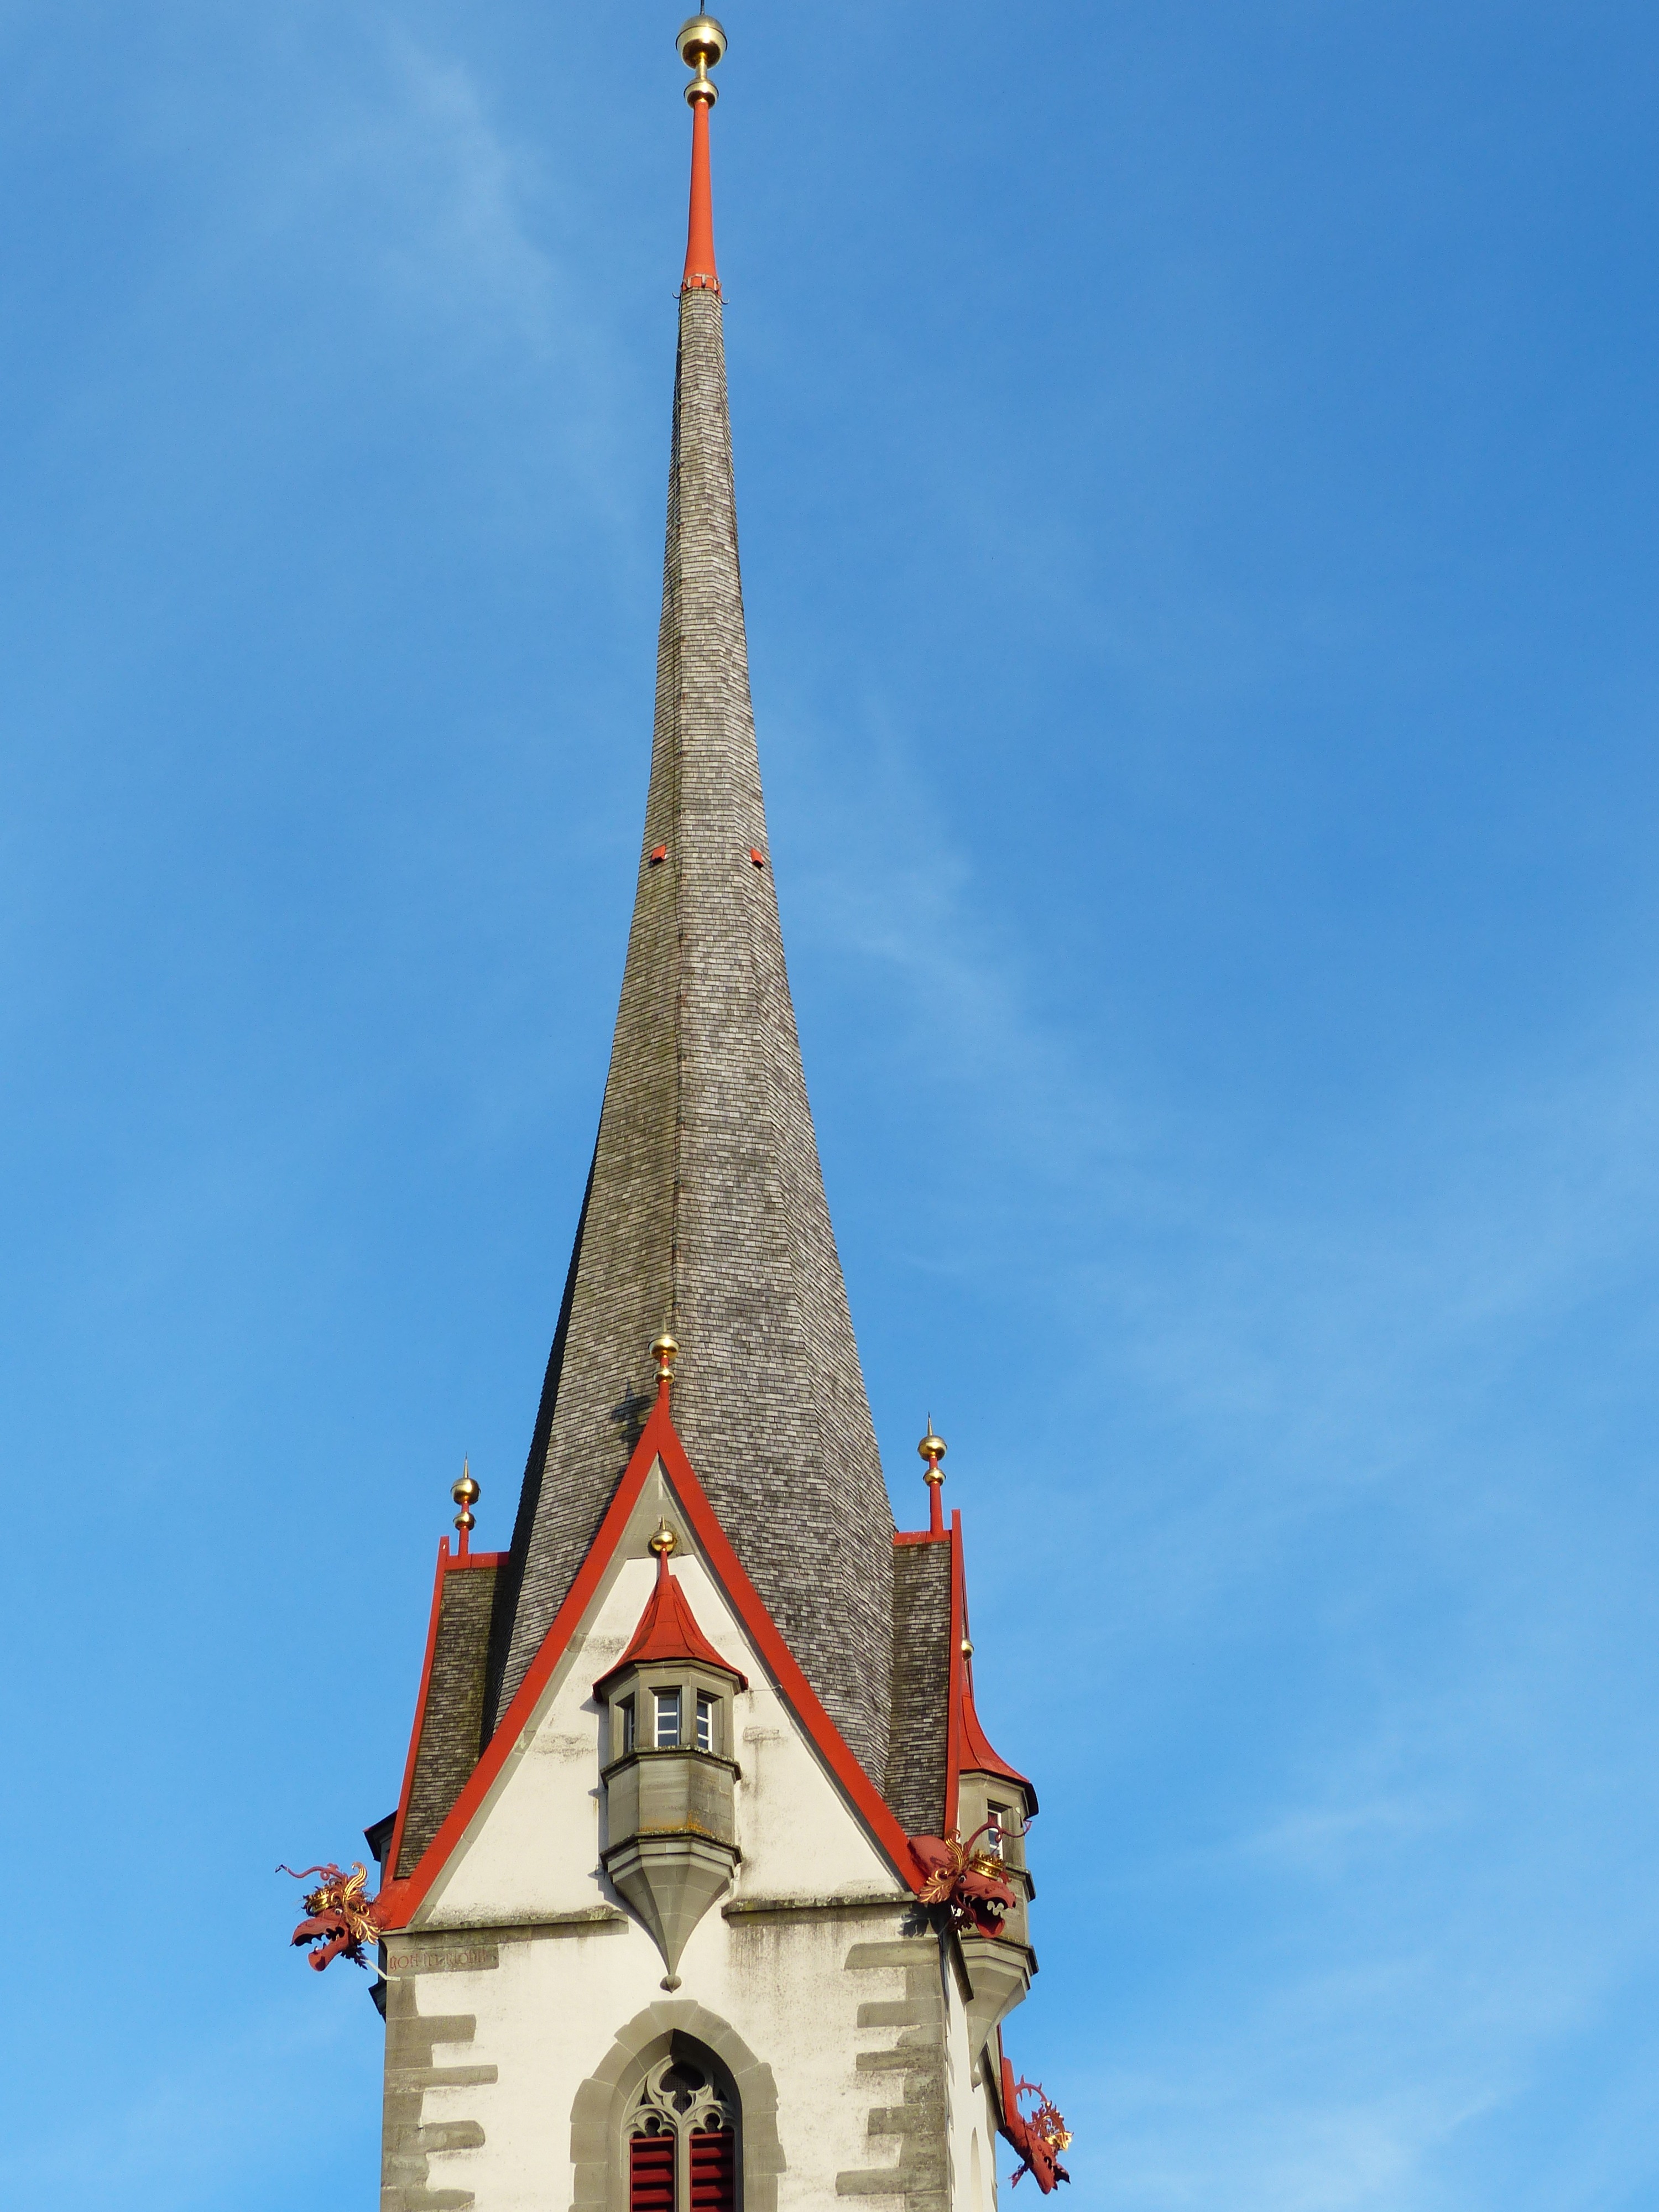
building, tower, landmark, church, place of worship, bell tower, spire, steeple, stone most pure